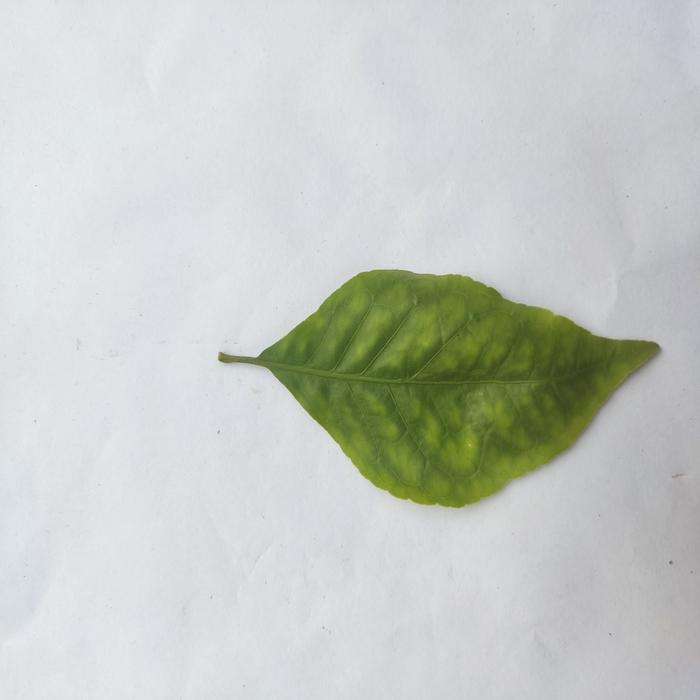
Crop: Aegle Marmelos
Leaf condition: Leaf_Spot